Derbyshire County Cricket Club in 1871

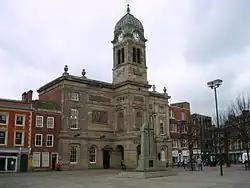
Derby Guildhall

Derbyshire CCC was formed for the county of Derbyshire on 4 November 1870 at a meeting in the Derby Guildhall. The Earl of Chesterfield who had played for and against All England Eleven was the first President, George Henry Strutt was vice president and Walter Boden, who had campaigned for the club's foundation for three years, was secretary. When Chesterfield died in 1871, William Jervis, a well connected lawyer, became president. The main problem that arose from the beginning was that of arranging matches against other counties. For the first three seasons only Lancashire County Cricket Club were willing to make fixtures.